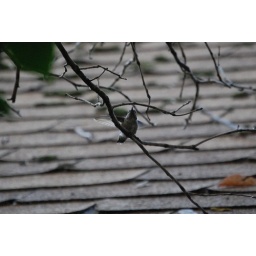
sitting in the red camellia tree.